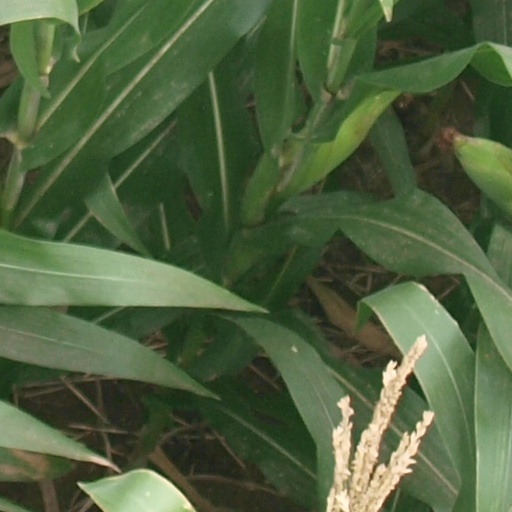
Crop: maize; corn